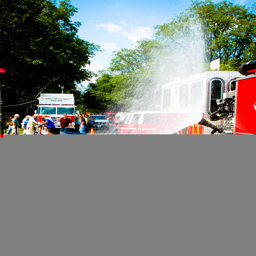
A little boy with a big, black umbrella stands next to a fire truck that is spraying water.
A young boy holds an umbrella as water comes out a fire hose.
A boy holding an umbrella to water spraying from a firetruck.
As a firetruck lets out a fountain of water a young boy walks under with an umbrella.
The little boy has a umbrella but is still getting wet by the hose.